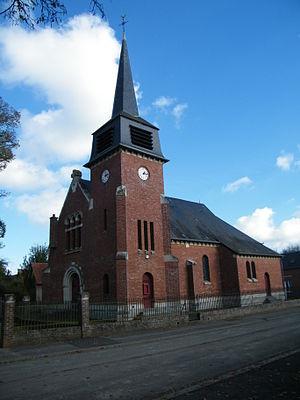
L'église.
Laboissière-en-Santerre est une commune française située dans le département de la Somme en région Hauts-de-France.